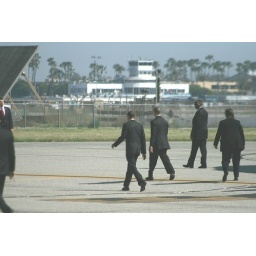
Obama walking from the 747 to the VH-60, LGB terminal building in the background.